Scots-language literature

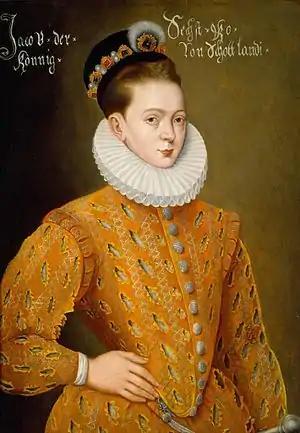
James VI in 1585, aged 19. He promoted poetry in his native Scots but abandoned it after he acceded to the English throne in 1603.

As a patron of poets and authors James V (r. 1513–42) supported William Stewart and John Bellenden, who translated the Latin "History of Scotland" compiled in 1527 by Hector Boece, into verse and prose. David Lyndsay (c. 1486 – 1555), diplomat and the head of the Lyon Court, was a prolific poet. He wrote elegiac narratives, romances and satires. From the 1550s, in the reign of Mary, Queen of Scots (r. 1542–67) and the minority of her son James VI (r. 1567–1625), cultural pursuits were limited by the lack of a royal court and by political turmoil. The Kirk, heavily influenced by Calvinism, also discouraged poetry that was not devotional in nature. Nevertheless, poets from this period included Richard Maitland of Lethington (1496–1586), who produced meditative and satirical verses in the style of Dunbar; John Rolland (fl. 1530–75), who wrote allegorical satires in the tradition of Douglas and courtier and minister Alexander Hume (c. 1556–1609), whose corpus of work includes nature poetry and epistolary verse. Alexander Scott's (?1520–82/3) use of short verse designed to be sung to music, opened the way for the Castilan poets of James VI's adult reign.